Luigi Maria Marelli

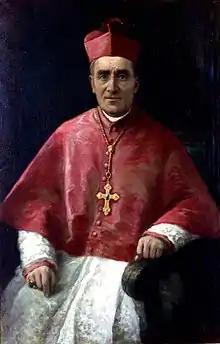
Portrait of Bishop Marelli.

Luigi Maria Marelli (1858-1936) was an Italian prelate named by pope Benedict XV bishop of Bergamo.